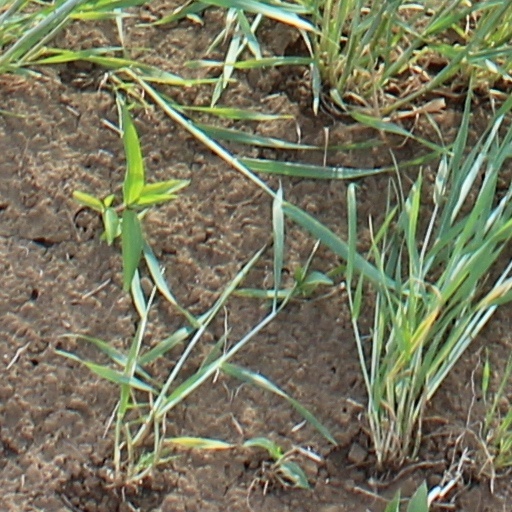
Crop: wheat